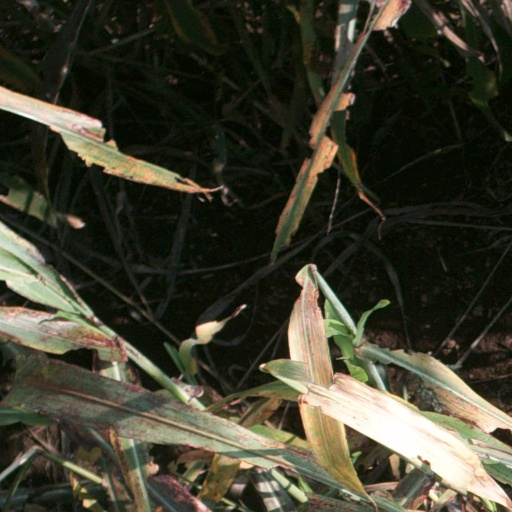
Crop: sorghum